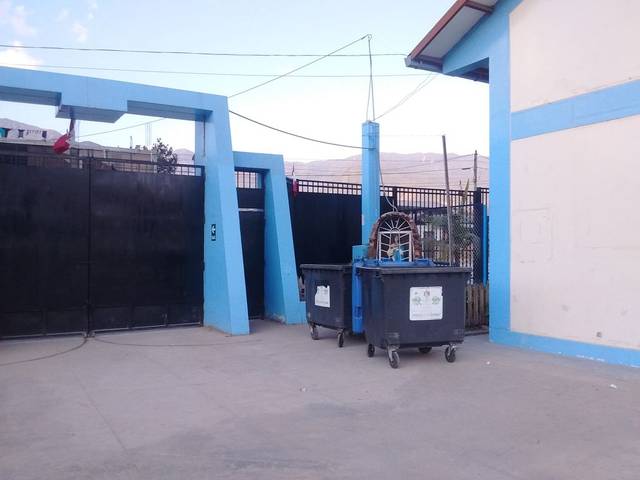
Region: Peru
Coordinates: -10.578, -75.403